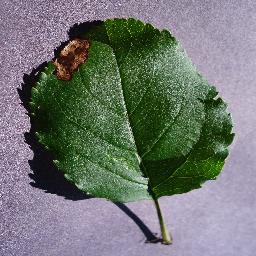
Label: Apple___Black_rot